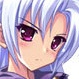
Portrait style: Anime Portrait